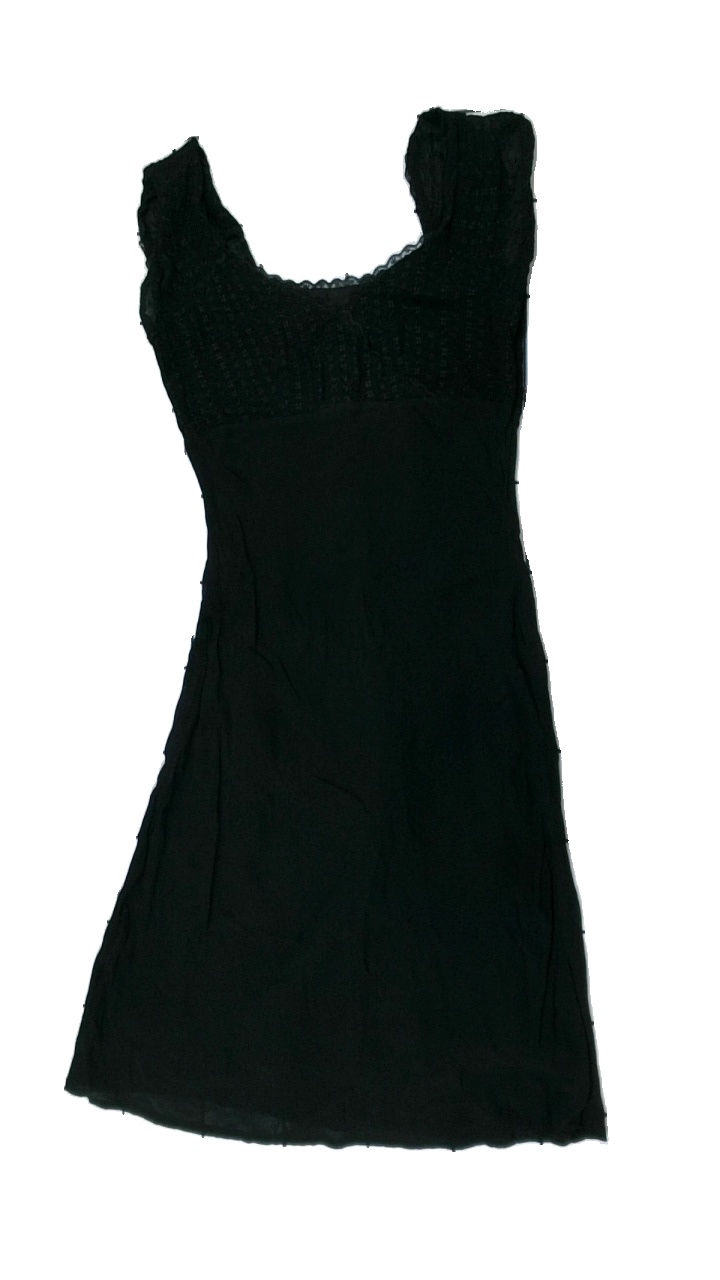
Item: Dress (Ladies)
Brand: H&m
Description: svart klänning där övre delen är blommig lace och nedre delen vanlig blank svart. har en liten vit fläck längst ner på fållen.
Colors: Black
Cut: Regular
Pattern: Lace
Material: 100% viscose
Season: Summer
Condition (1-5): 3
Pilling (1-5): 5
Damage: vita fläckar
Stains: Minor
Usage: Reuse
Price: <50